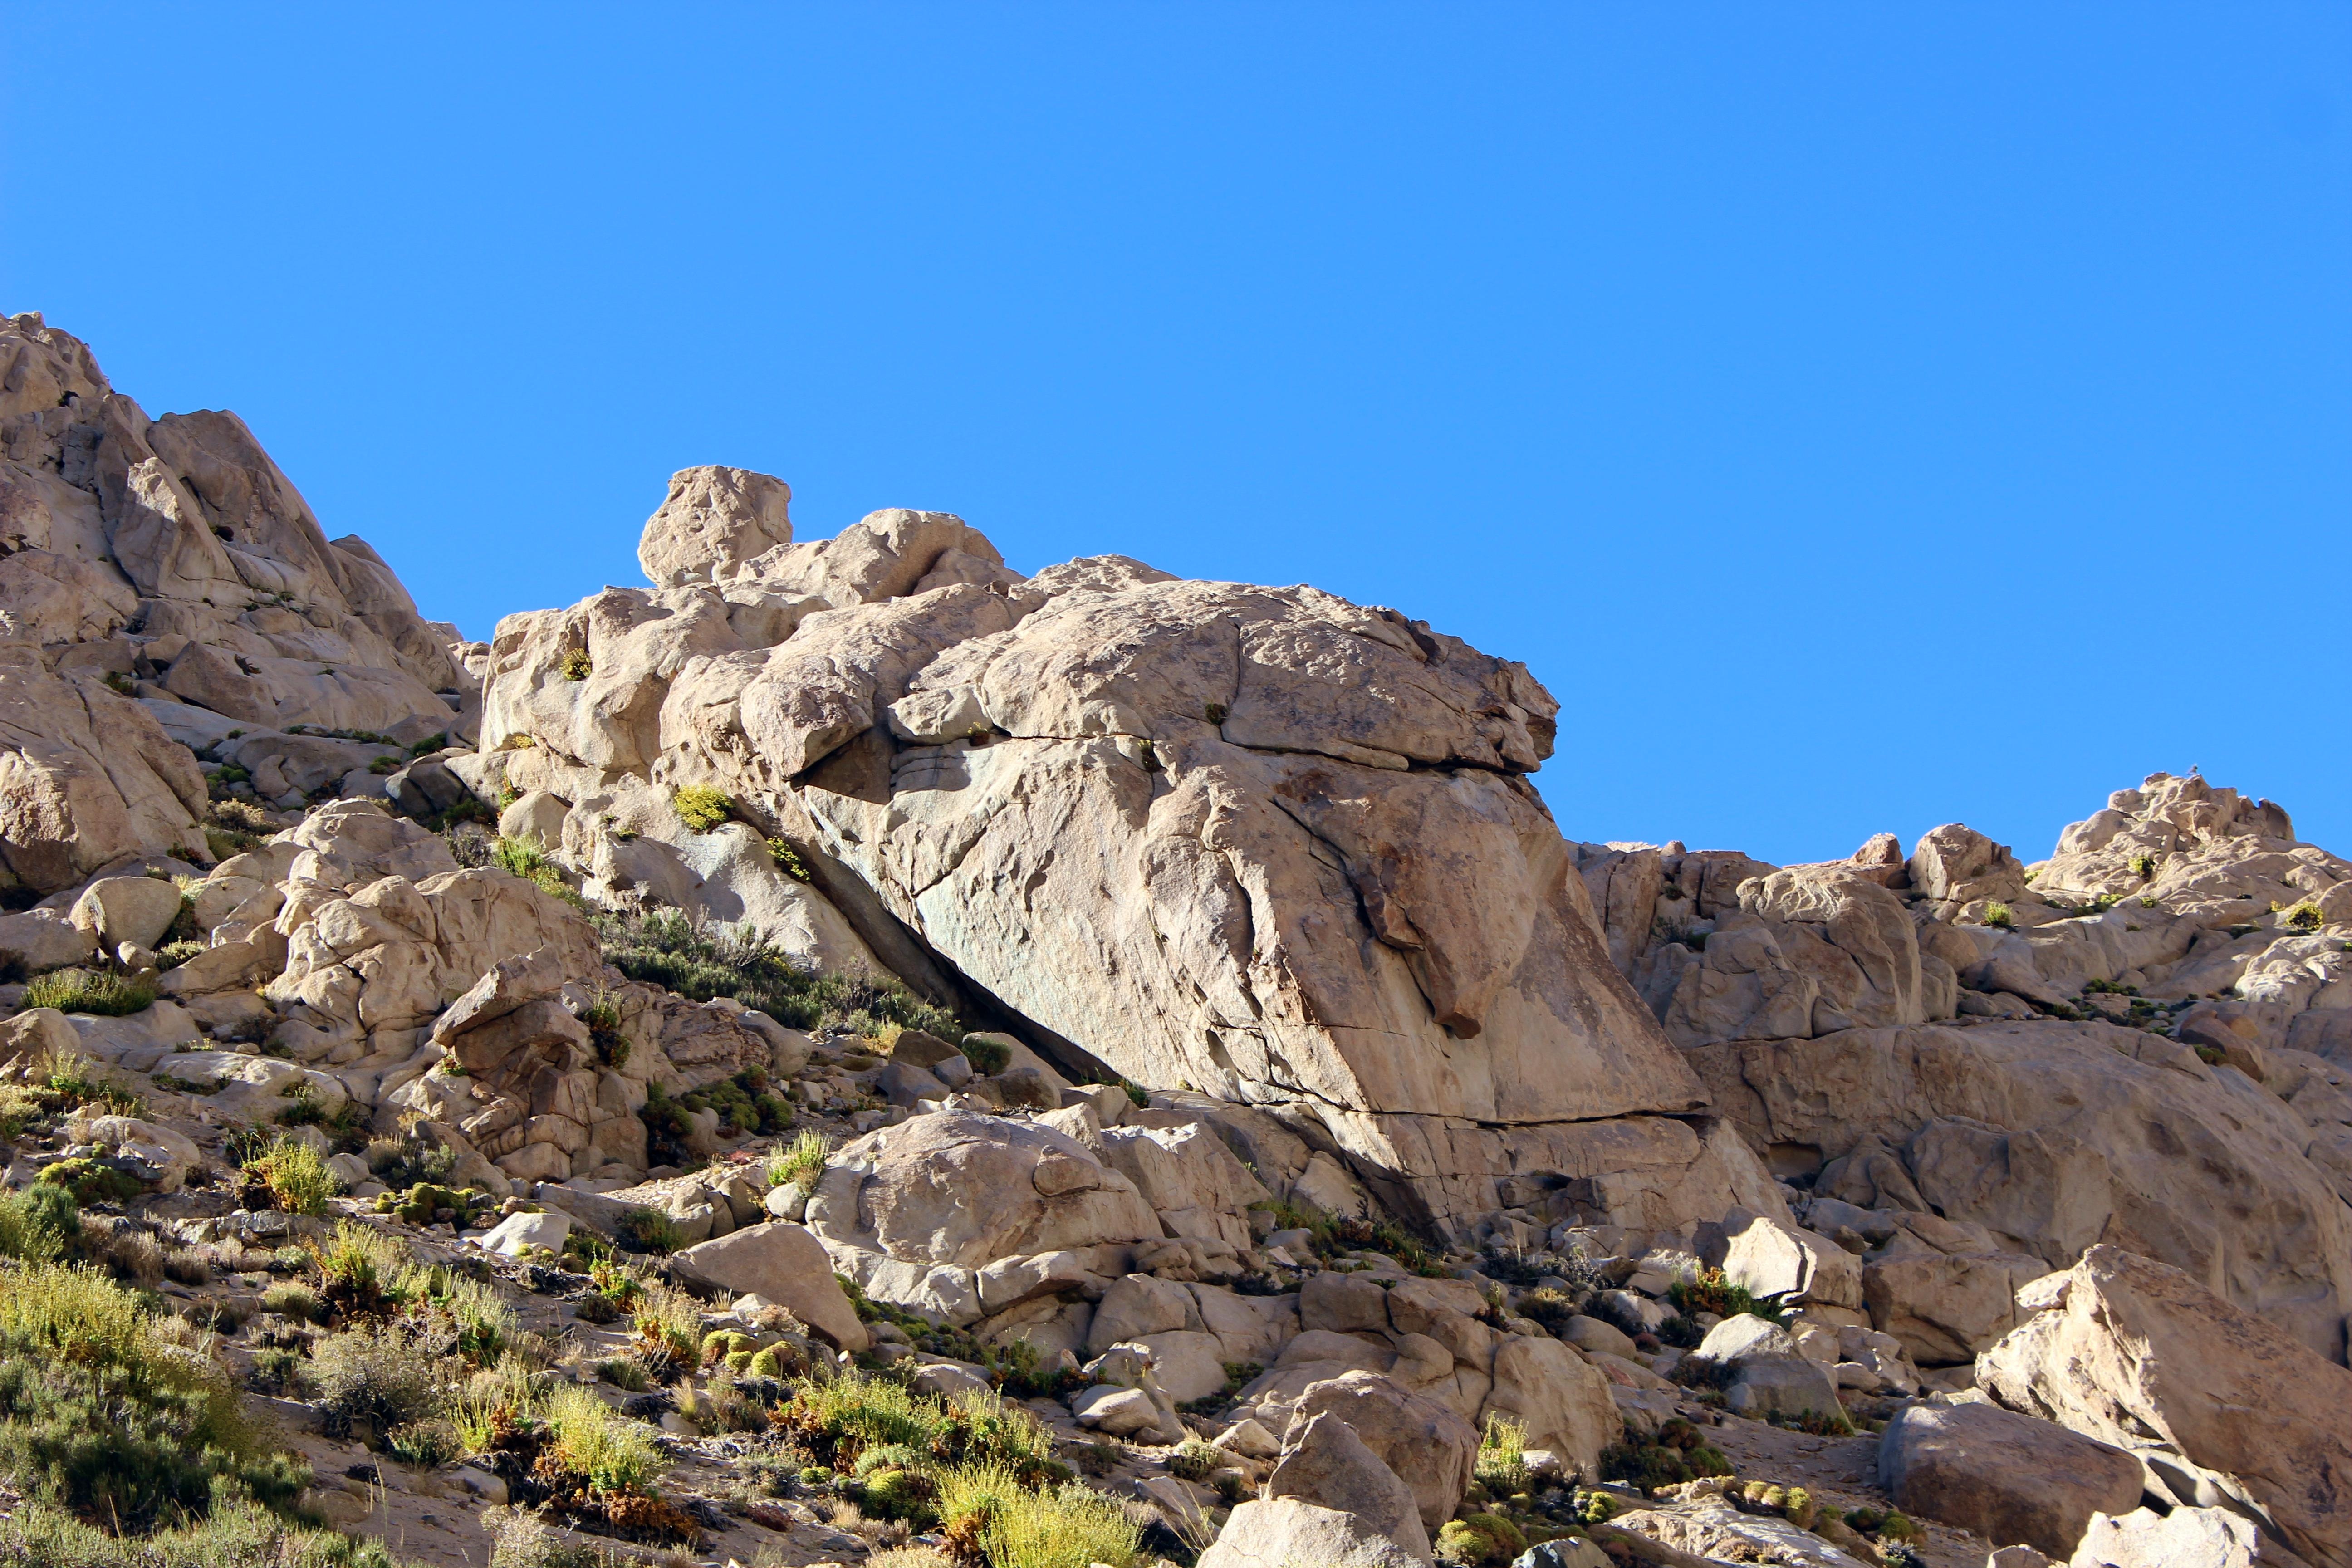
rock, walking, mountain, adventure, valley, mountain range, formation, cliff, terrain, material, ridge, chile, geology, badlands, plateau, wadi, landform, cochiguaz, geographical feature, mountainous landforms